PrivatAir

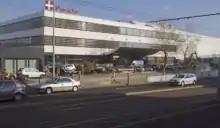
Head office of PrivatAir in Meyrin

PrivatAir was made up of three divisions: "Scheduled Services", "Business Aviation" which included aircraft management, charter, sales and "PrivatTraining":